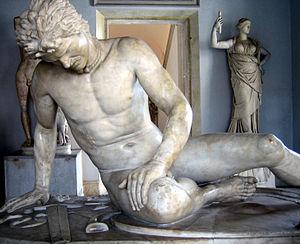
Vers 231-227 av. J.-C. : échec d'une expédition de Séleucos II contre les Parthes ; il doit reconnaitre l'indépendance des Arsacides.
Les Galates sont des peuples celtes qui, dans l’Antiquité, ont migré dans le centre de l’Asie Mineure, région nommée d’après eux Galatie.
Le Galate mourant, parfois intitulé le Gladiateur mourant, est la copie romaine en marbre d'un original gaulois perdu, vraisemblablement exécuté en bronze, commandé entre 230 et 220 av. J.-C. par Attale Iᵉʳ de Pergame pour commémorer sa victoire sur les Galates. Cette sculpture antique est exposée au Palais Neuf à Rome.
La guerre galatienne est une guerre entre les peuples gaulois galates et la République romaine supportée par ses alliés Pergame en -189. Elle s'est déroulée en Galatie, Anatolie centrale, dans la présente Turquie.
La Galatie est une région historique d'Anatolie, dont le nom vient d'un peuple celte qui y a migré dans l'Antiquité, aux alentours de 279 av. J.-C..